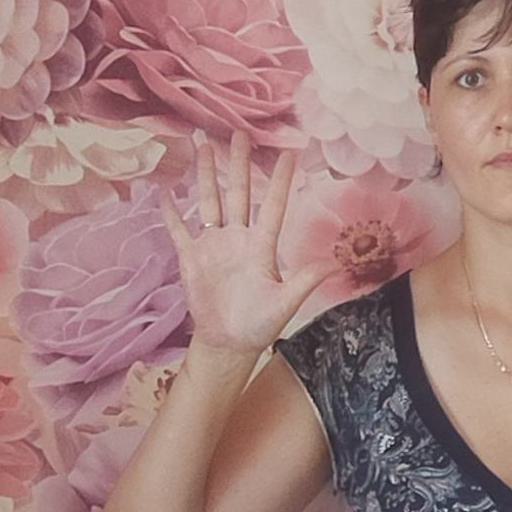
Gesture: palm